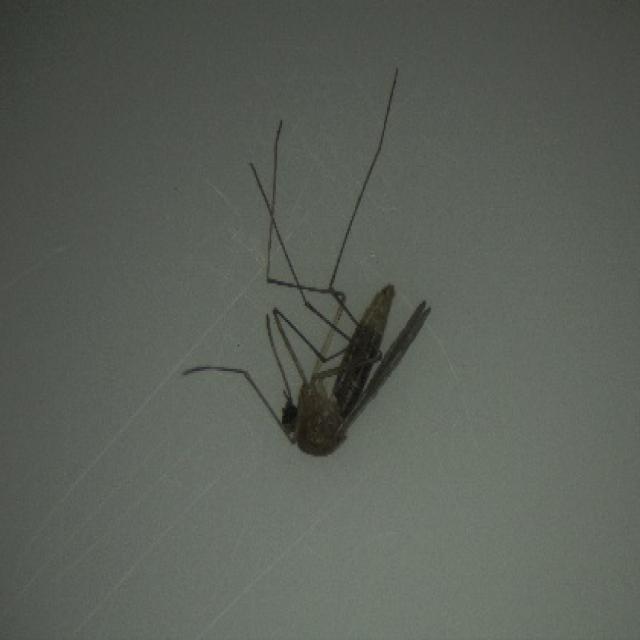
Species: culex_pipiens